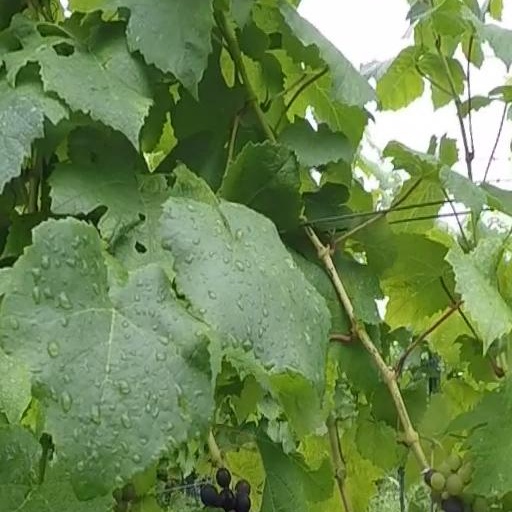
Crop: grape